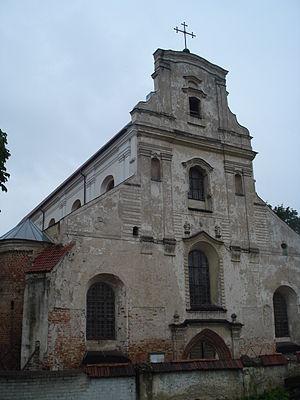
L'église de l'Assomption de la Bienheureuse Vierge Marie, connue aussi comme église des Franciscains est une église franciscaine située à Vilnius dans la vieille ville, rue Trakų. Les messes sont en lituanien et en polonais.